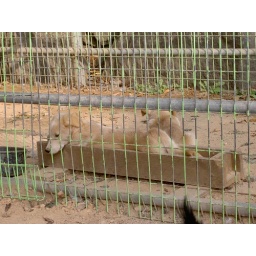
dog in a box